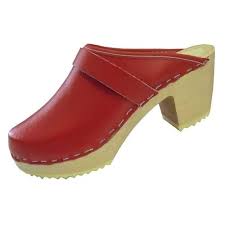
Label: Clog